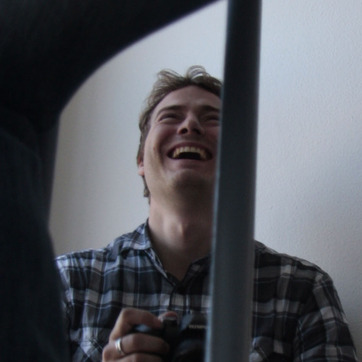
Material: skin